Luxembourg

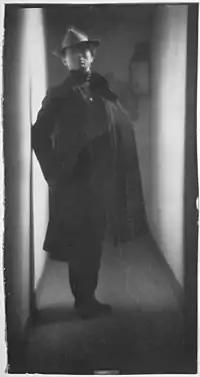
Edward Steichen, photographer and painter

Luxembourg is a secular state, but the state recognizes certain religions as officially mandated religions. This gives the state a hand in religious administration and appointment of clergy, in exchange for which the state pays certain running costs and wages. Religions covered by such arrangements are Catholicism, Judaism, Greek Orthodoxy, Anglicanism, Russian Orthodoxy, Lutheranism, Calvinism, Mennonitism, and Islam.